Osemwende

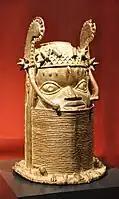
Portrait of Osemwende, courtly workshop around 1810 AD; at Rietberg Museum

Oba Osemwende's reign witnessed significant developments in the realms of art and learning among his people. He commissioned a diverse array of artistic works crafted from materials including bronze, ivory, wood, coral, brass, clay, leather, and cloth. These creations, produced by Benin artists, showcased their remarkable skills and creativity. Concurrently, Oba Osemwende encouraged the growth of literature, poetry, music, and dance, enabling the expression of Benin's rich history and culture.